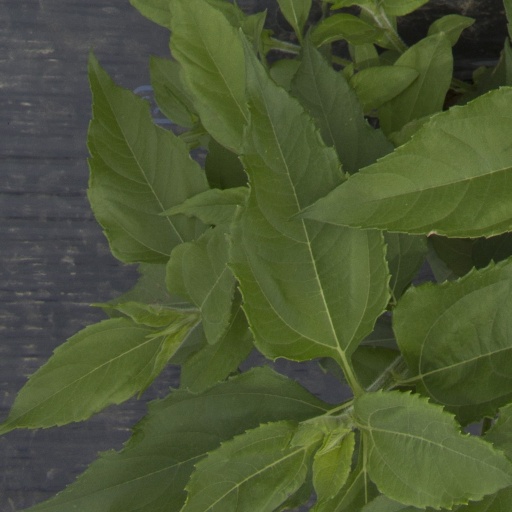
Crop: Jerusalem artichoke